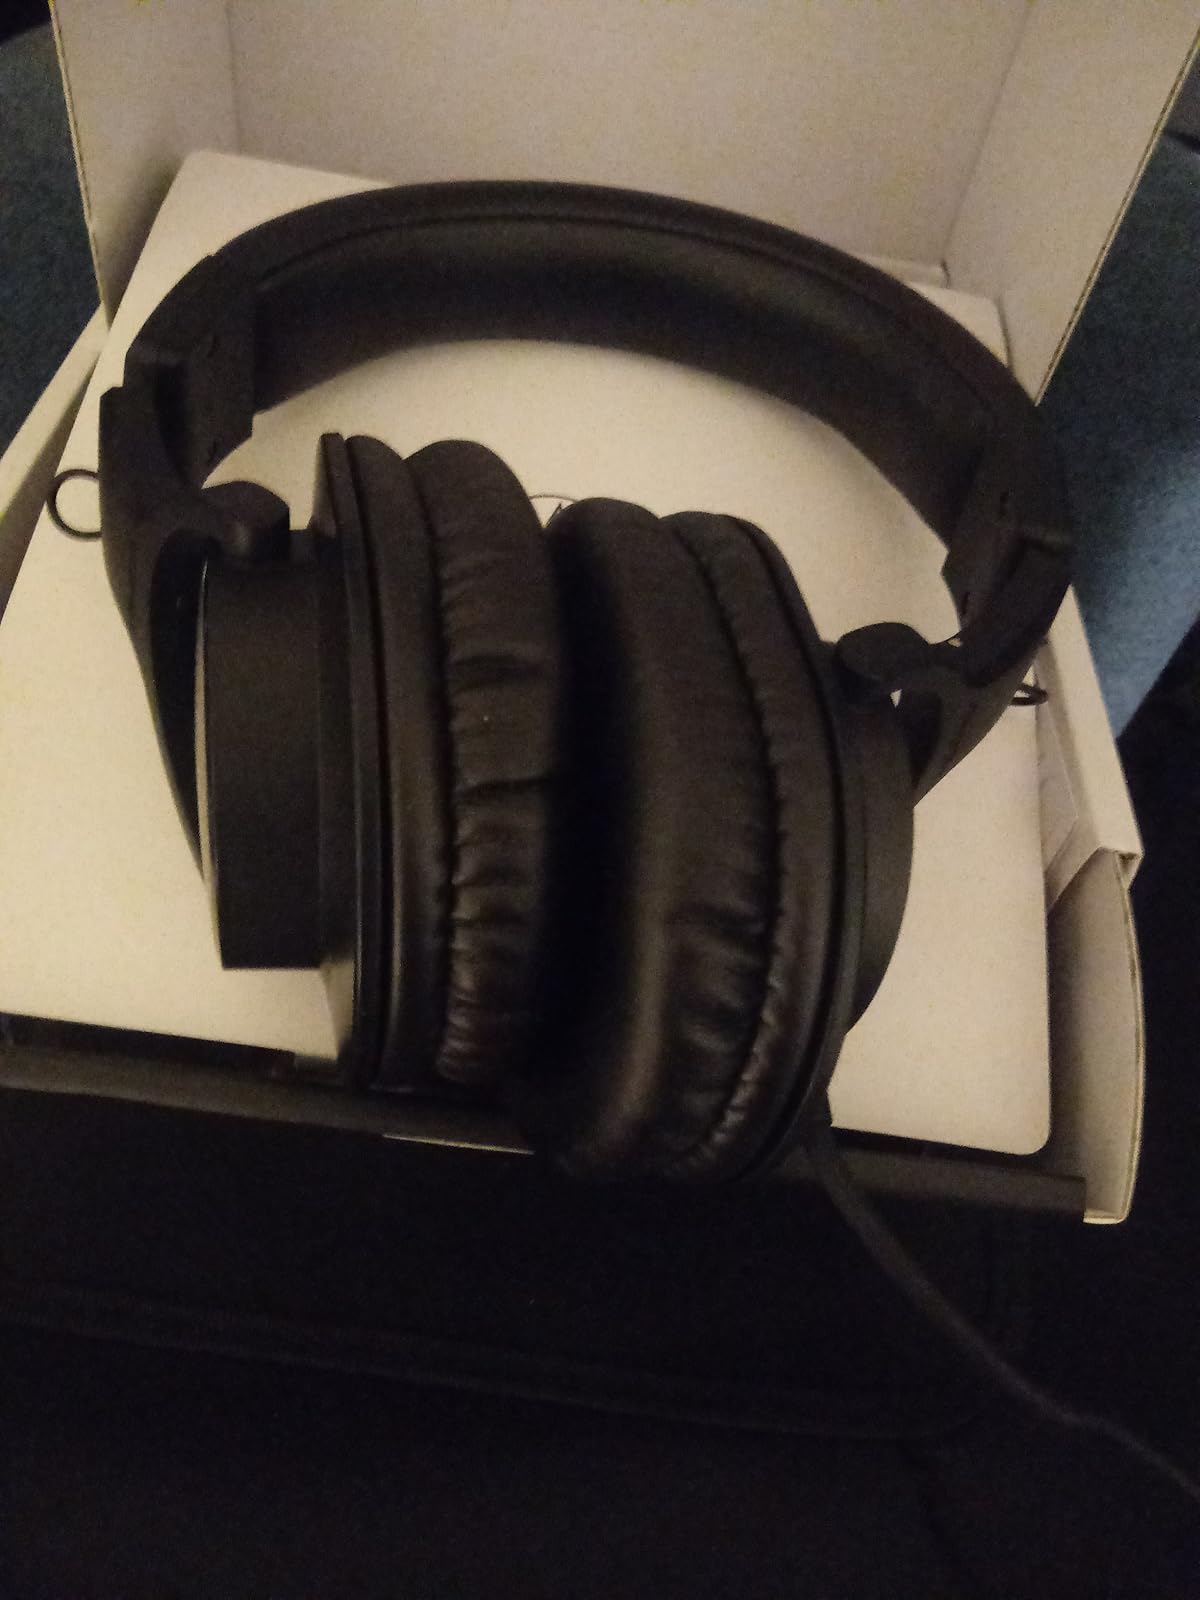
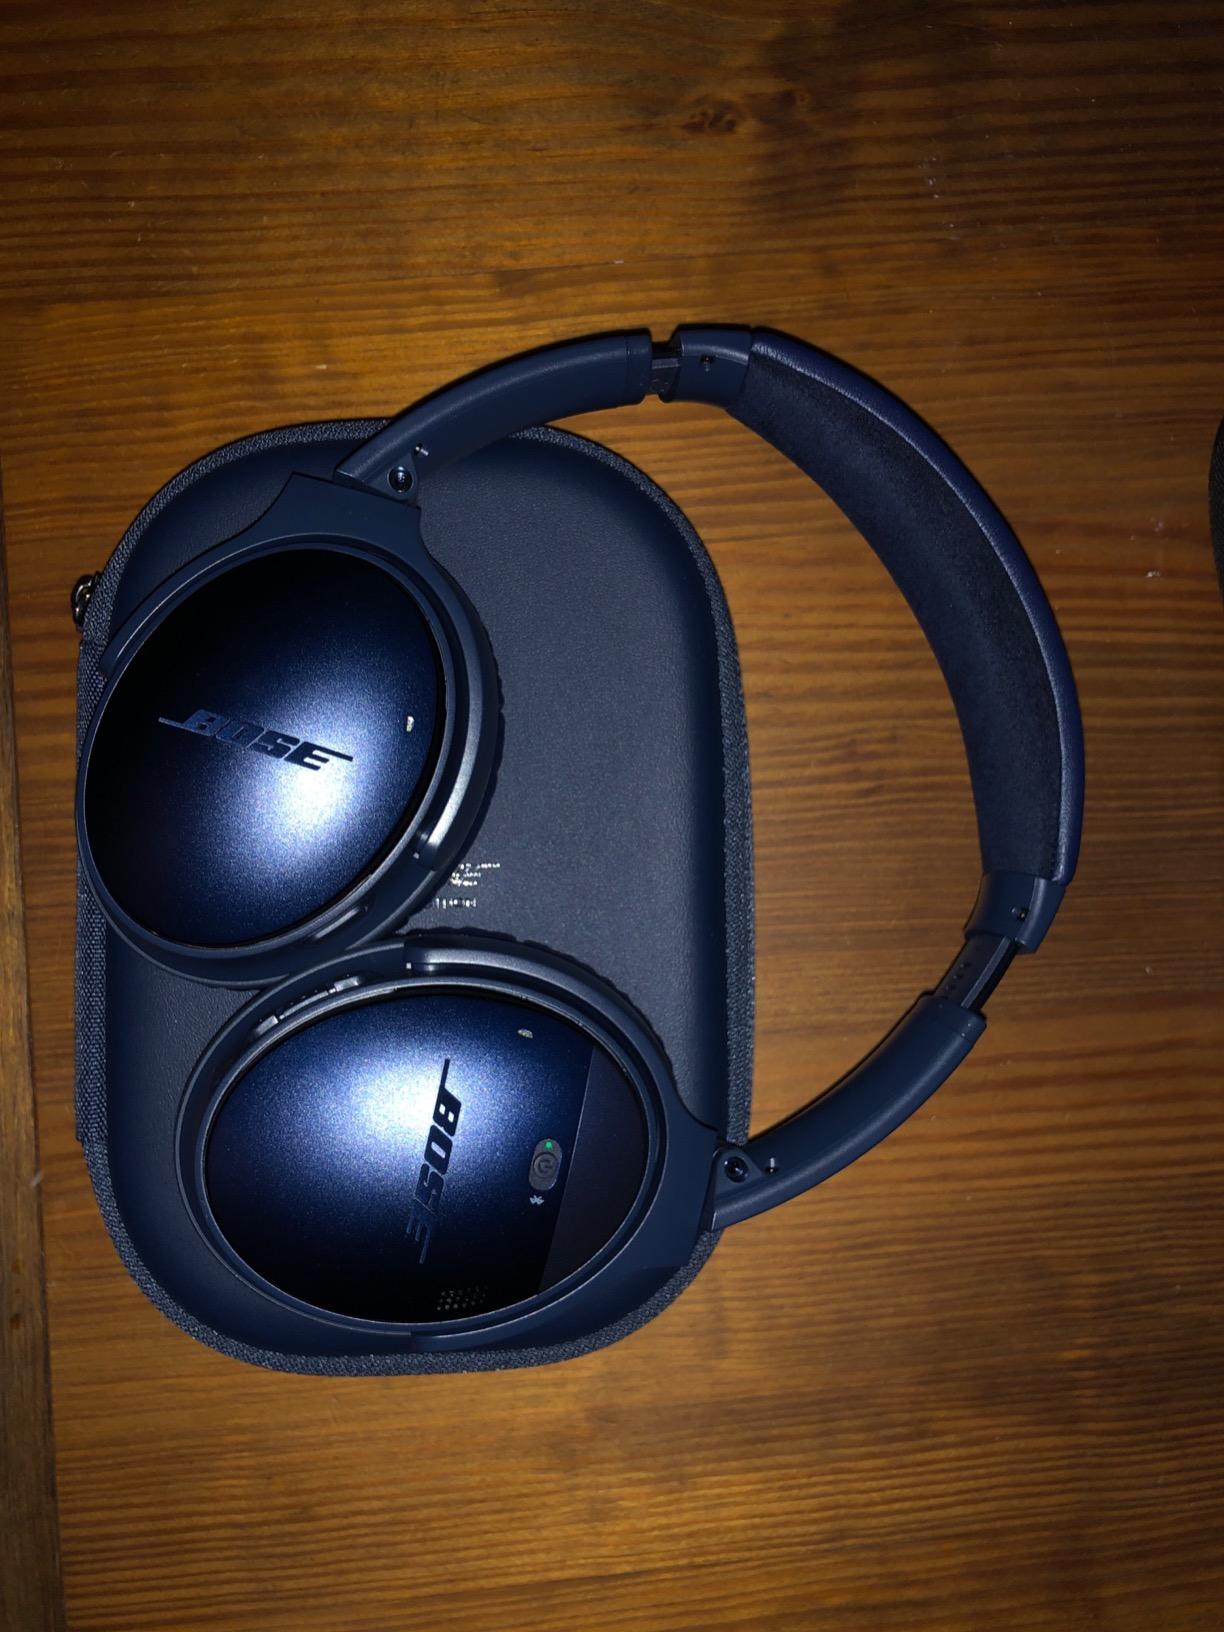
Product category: headphones
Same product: no